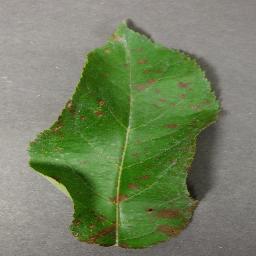
Label: Apple___Cedar_apple_rust